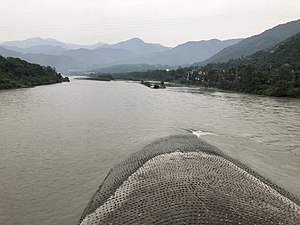
Dujiangyan
Diget Yuzui, hvoaf man ser en del på billedet her, deler Minjiang i den indre flod til venstre og den ydre flod til højre.
Dujiangyan kunstvandingssystemet er et historisk system til kunstvanding og forhindring af oversvømmelse, som blev skabt ca. 250 f.Kr. af statholderen for Shustaten, Li Bing, og hans søn. Anlægget ligger 56 km vest for nutidens Chengdu, som stadigvæk bliver forsynet med vand derfra. Systemet afleder en del af Minjiangflodens vand og fører det ind i en akvædukt, som er forbundet med Chengdu. For at kunne gennemføre dette kunstvandingsprojekt var det nødvendigt at skære et nyt flodløb gennem et bjerg ved siden af Minjiang. Dette blev gennemført i en tid før krudtet var opfundet, ved at man gentagne gange opvarmede og afkølede klippen, så den revnede og kunne slås i stykker. Systemet omfatter også et dige midt i floden, sådan at man kan nedsætte mængden af silt, der flyder ind i akvædukten. Endelig er der et overløb, som lader overskydende vand fortsætte ned ad Minjiang, sådan at man undgår oversvømmelser på Chengdusletten.